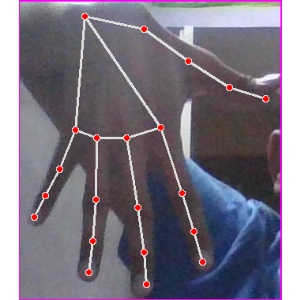
अक्षर: ढ